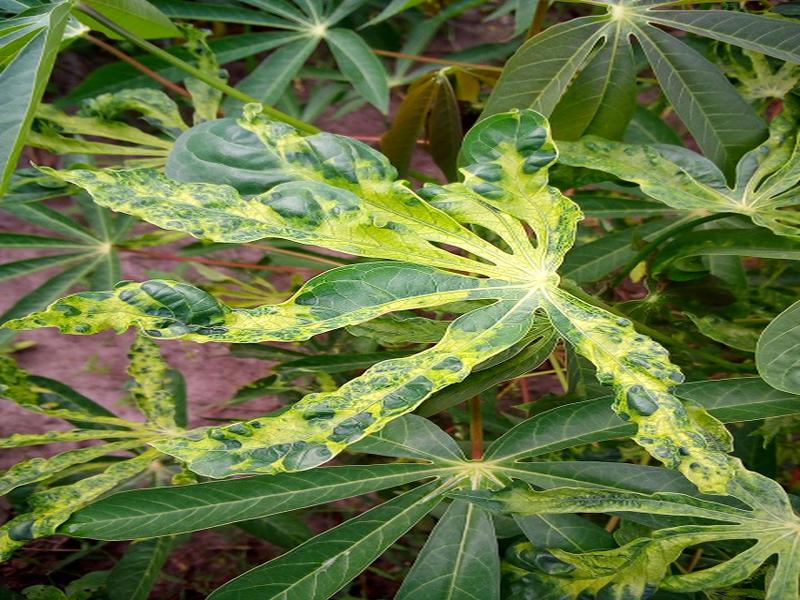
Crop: cassava
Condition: mosaic_disease